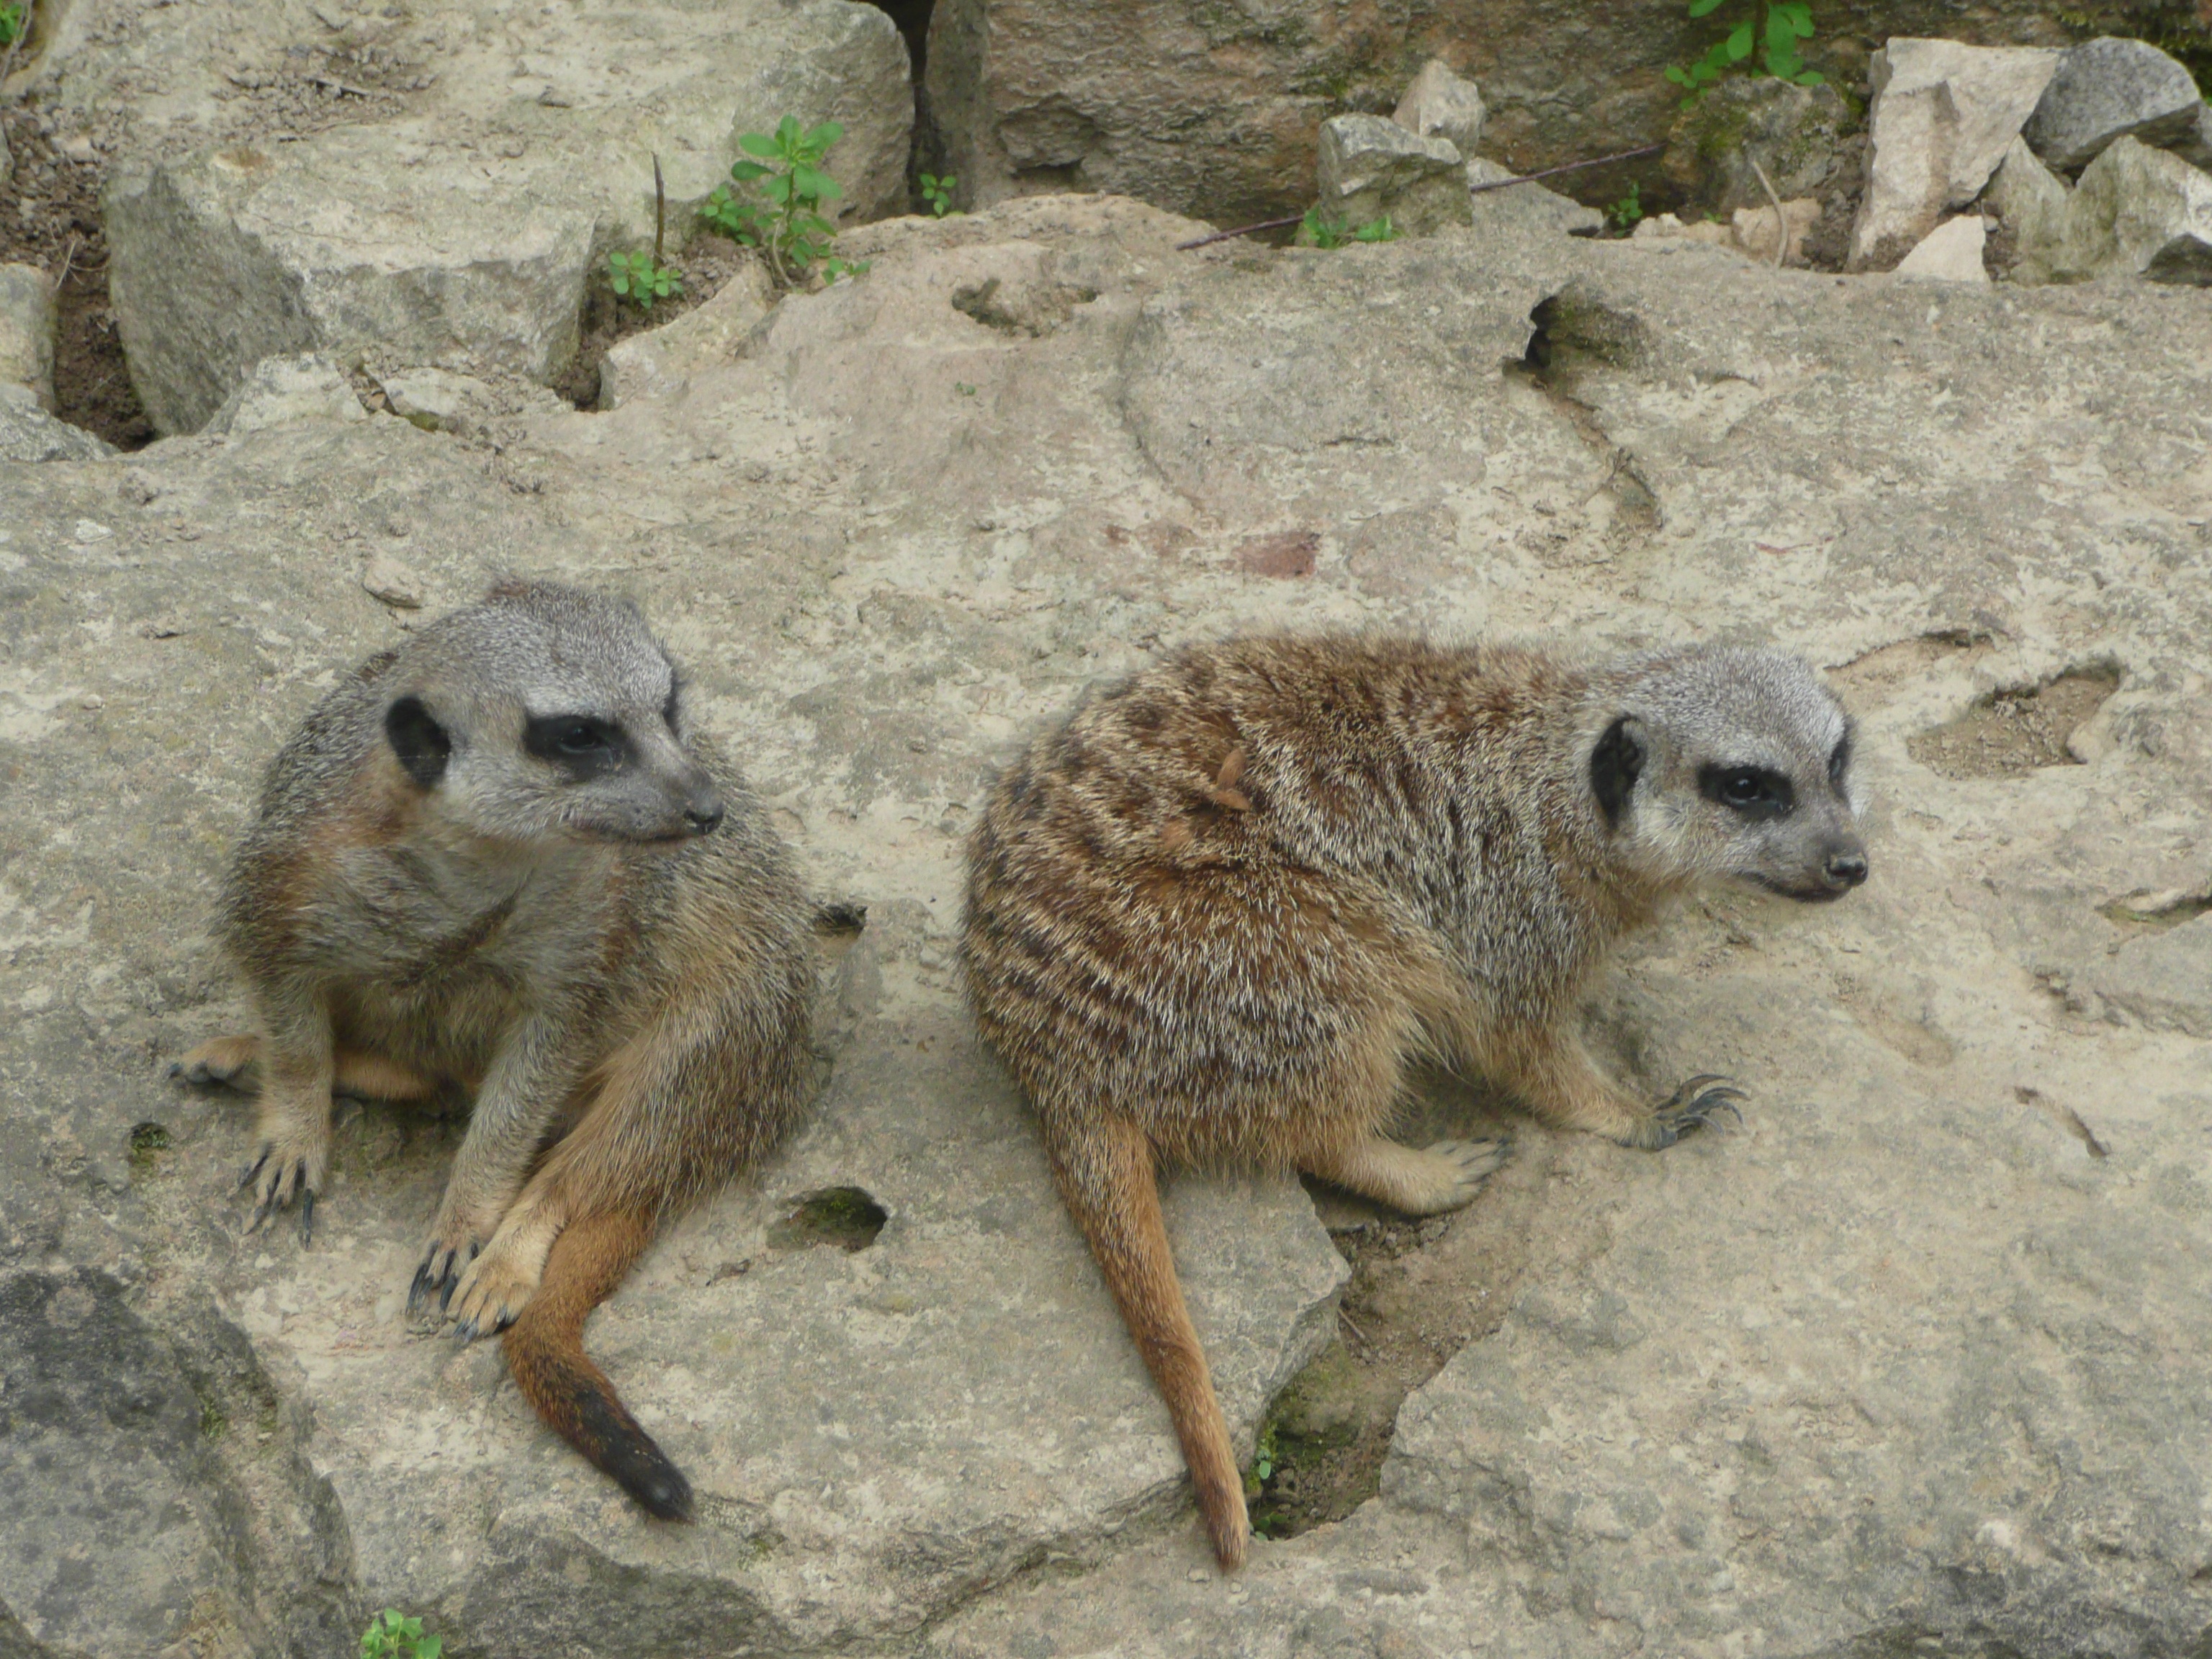
wildlife, zoo, mammal, fauna, sanfrancisco, vertebrate, meerkat, mongoose, domestic animals, marmot, viverridae